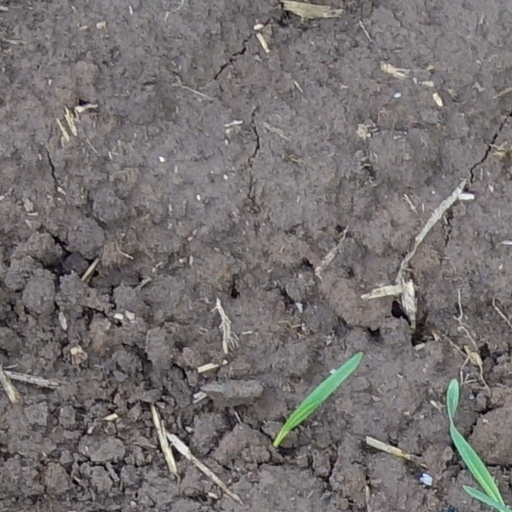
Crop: wheat